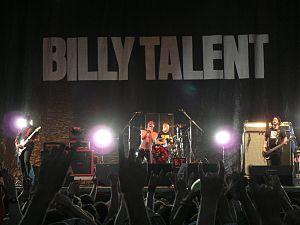
Billy Talent est un groupe de punk rock canadien, originaire de Mississauga, en Ontario. Il est formé en 1993 avec Benjamin Kowalewicz au chant, Ian D'Sa à la guitare, Jon Gallant à la basse, et Aaron Solowoniuk à la batterie. Aucun changement de formation n'est effectué jusqu'au départ d'Aaron en 2016, Jordan Hastings d'Alexisonfire, Cunter et Say Yes le remplace. En 13 ans d'existence, Billy Talent compte plus d'un million d'albums vendus rien qu'au Canada et près de trois millions d'albums à l'international.